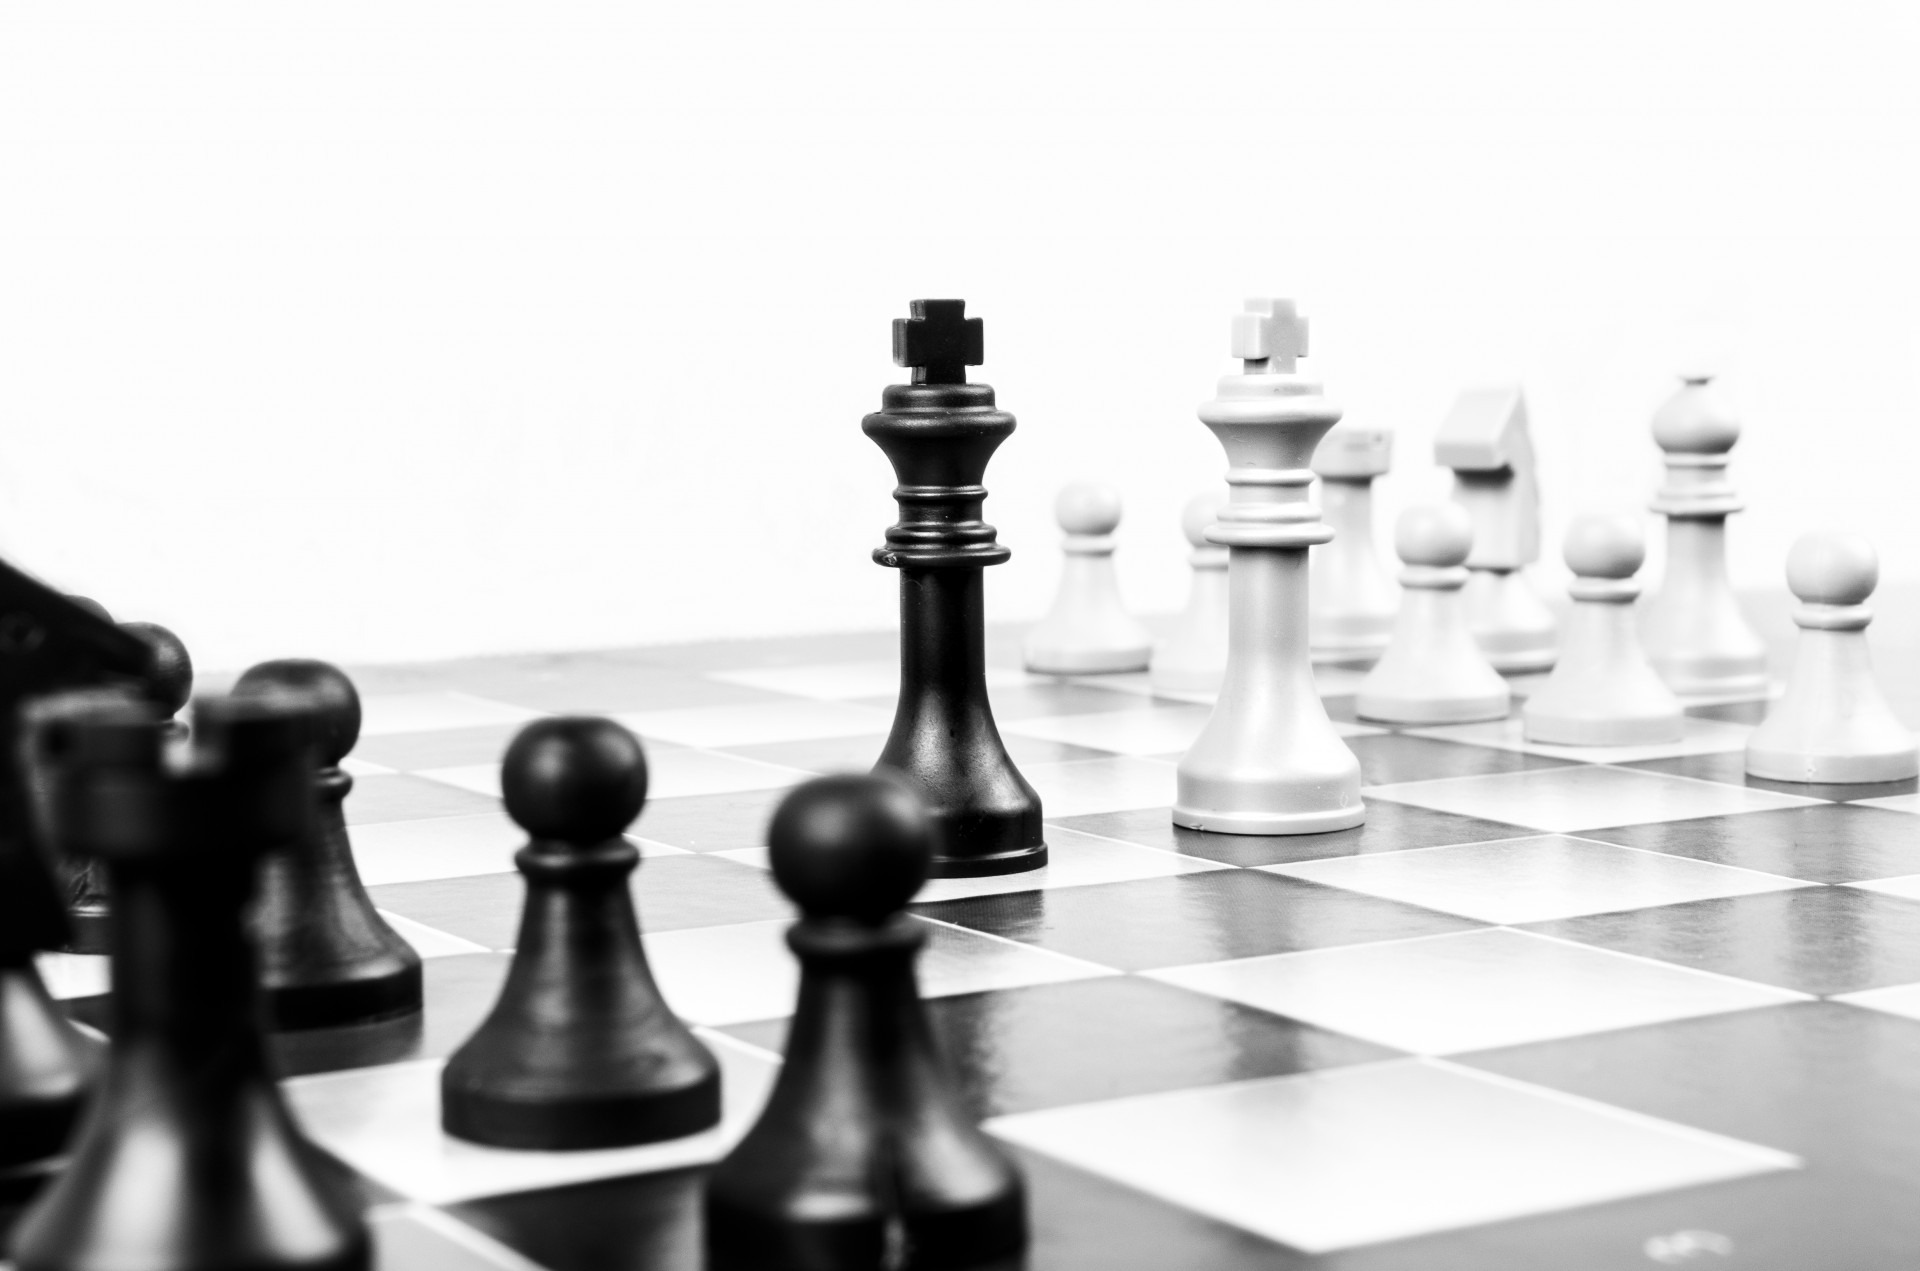
black and white, board, game, perspective, recreation, symbol, square, human, business, playing, board game, power, future, sports, chess, pawn, chessboard, horizontal, games, leadership, metaphor, strength, many, challenge, conflict, success, career, nobody, concepts, resources, decisions, opponent, possibility, indoor games and sports, tabletop game, bowling pin